Afsharid Iran

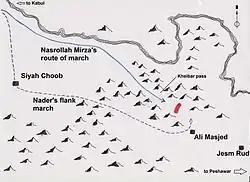
The flank march of Nader's army at Battle of Khyber pass has been called a "military masterpiece" by the Russian general & historian Kursinski

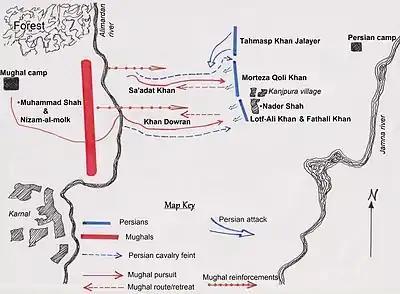
At the Battle of Karnal, Nader crushed an enormous Mughal army six times greater than his own

In 1738, Nader Shah conquered Kandahar, the last outpost of the Hotak dynasty and established Naderabad, Kandahar. His thoughts now turned to the Mughal Empire based in Delhi. This once powerful Muslim state to the east was falling apart as the nobles became increasingly disobedient and the Hindu Maratha Empire made inroads on its territory from the south-west. Its ruler Muhammad Shah was powerless to reverse this disintegration. Nader asked for the Afghan rebels to be handed over, but the Mughal emperor refused.